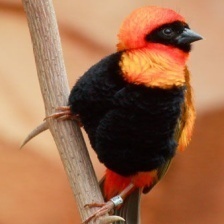
Species: NORTHERN RED BISHOP
Scientific name: EUPLECTES FRANCISCANUS